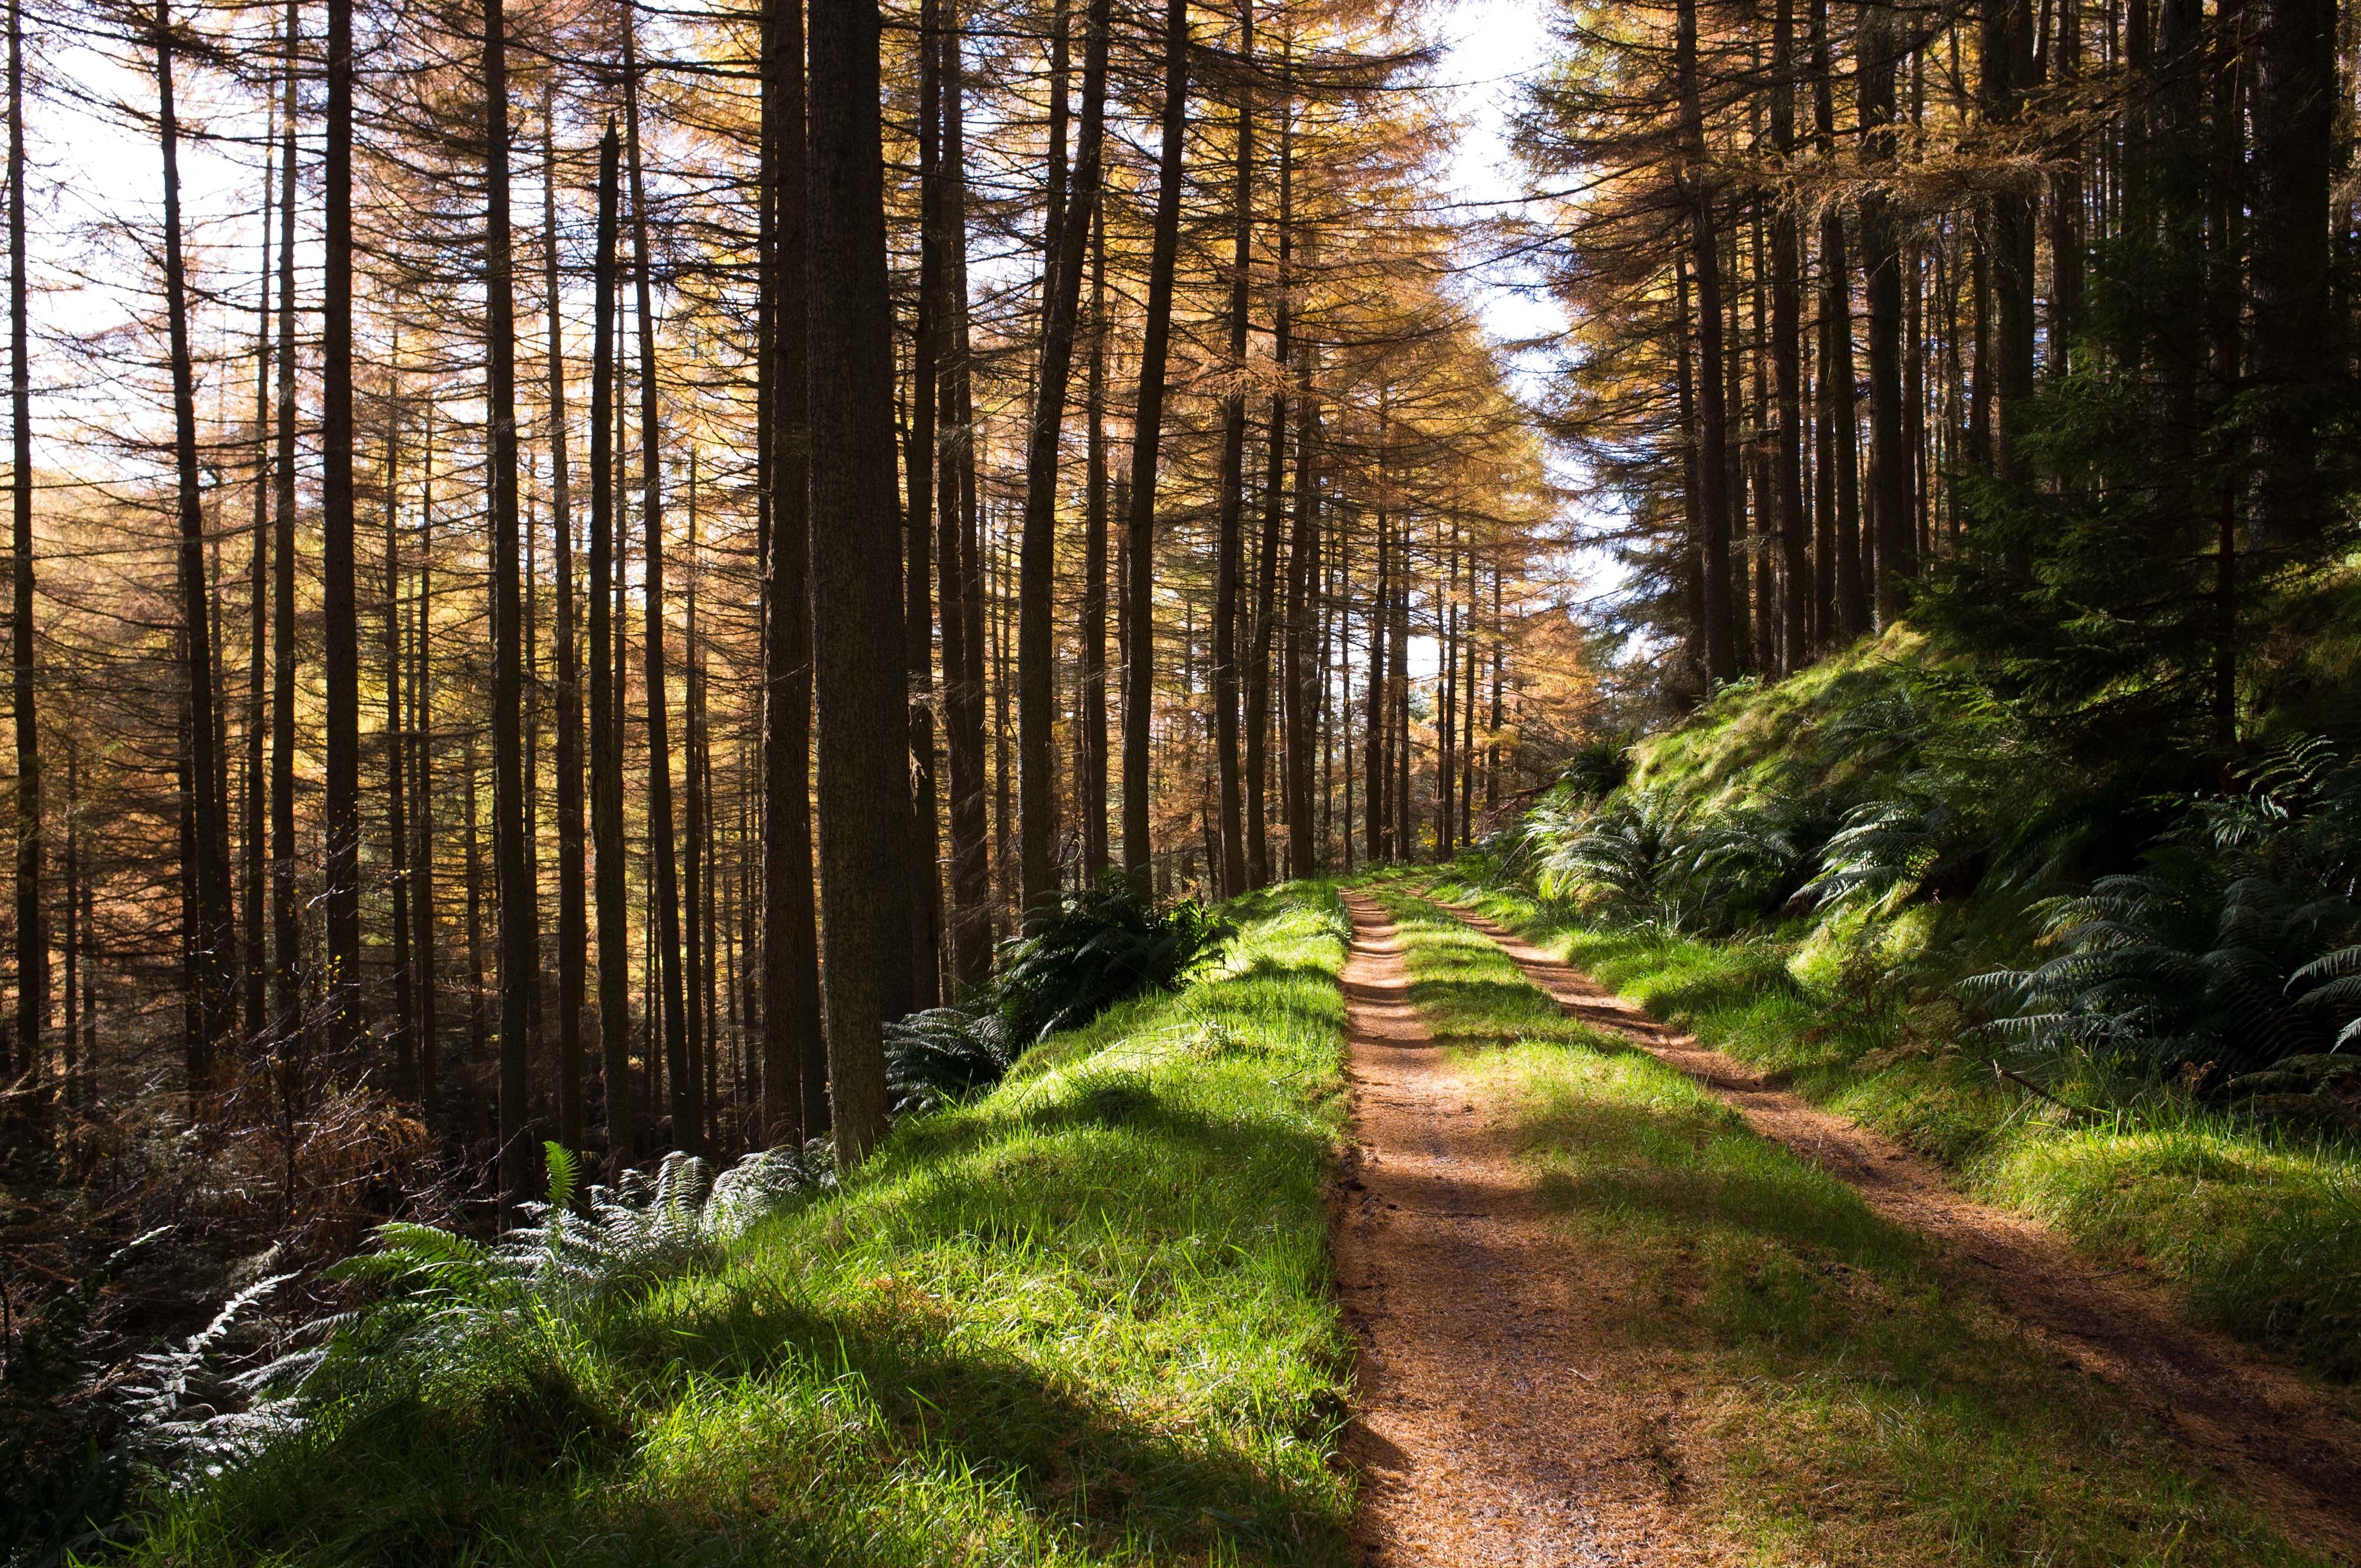
landscape, tree, nature, forest, wilderness, plant, trail, sunlight, leaf, stream, autumn, deciduous, woodland, habitat, ecosystem, biome, natural environment, woody plant, temperate broadleaf and mixed forest, temperate coniferous forest